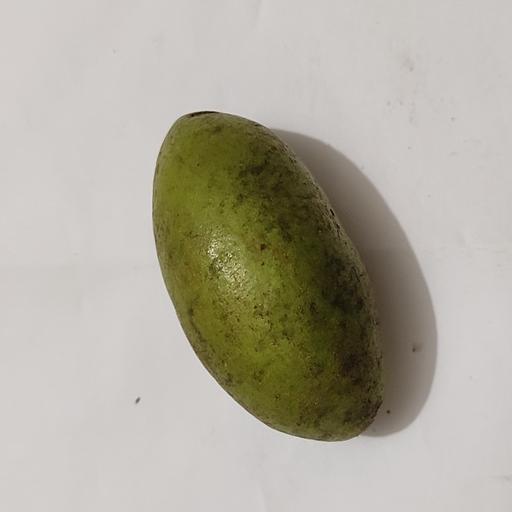
Crop type: Olive